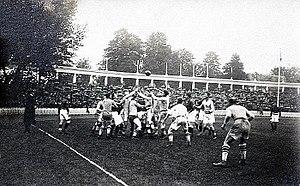
Match olympique États-Unis - France au stade d'Anvers en 1920.
L'épreuve de rugby à XV aux Jeux olympiques de 1920 est la troisième édition depuis l'introduction du rugby à XV comme sport olympique aux Jeux de 1900. En raison du désistement de dernière minute de la Tchécoslovaquie et de la Roumanie, une seule rencontre est disputée entre l'équipe des États-Unis et celle de France le 5 septembre. Les Américains deviennent champions olympiques en battant les Français peu préparés sur le score de 8 à 0. Un match de revanche est organisé le 10 octobre suivant et les Français dominent 14 à 5 les Californiens, surnom donné à l'équipe américaine, composée essentiellement d'étudiants des universités californiennes.